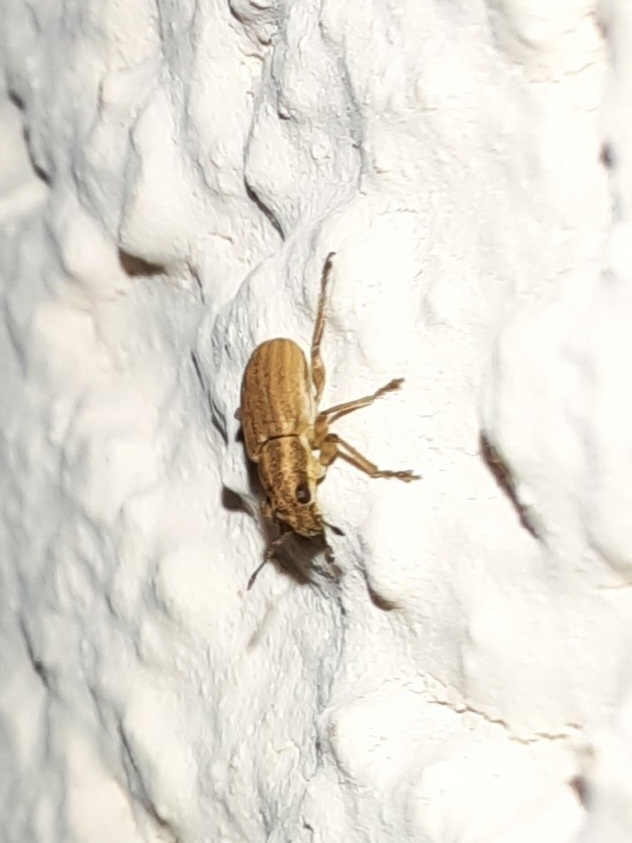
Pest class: pea_leaf_weevil